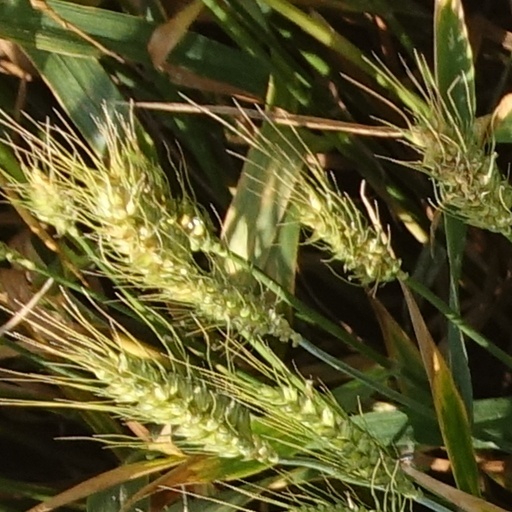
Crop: wheat